Watchung Mountains

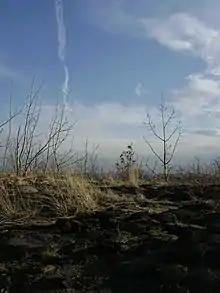
A trap rock glade straddles the summit of First Watchung Mountain

In the mid-twentieth century, the ability of the Watchungs to hold back the spread of urbanization was greatly reduced with the development of the interstate highway system. Three interstate highways, I-80, I-280, and I-78, were built through the Watchungs, allowing midcentury suburban-style development to become economically feasible within its inner valleys and slopes. Near the end of the twentieth century, I-287, a semi-circular beltway enclosed the Watchungs within the bulge of suburbia radiating out from New York City. Many pathways of safe passage through the mountains, retained from the time of the Lenapes, were severed and blocked by the highways.